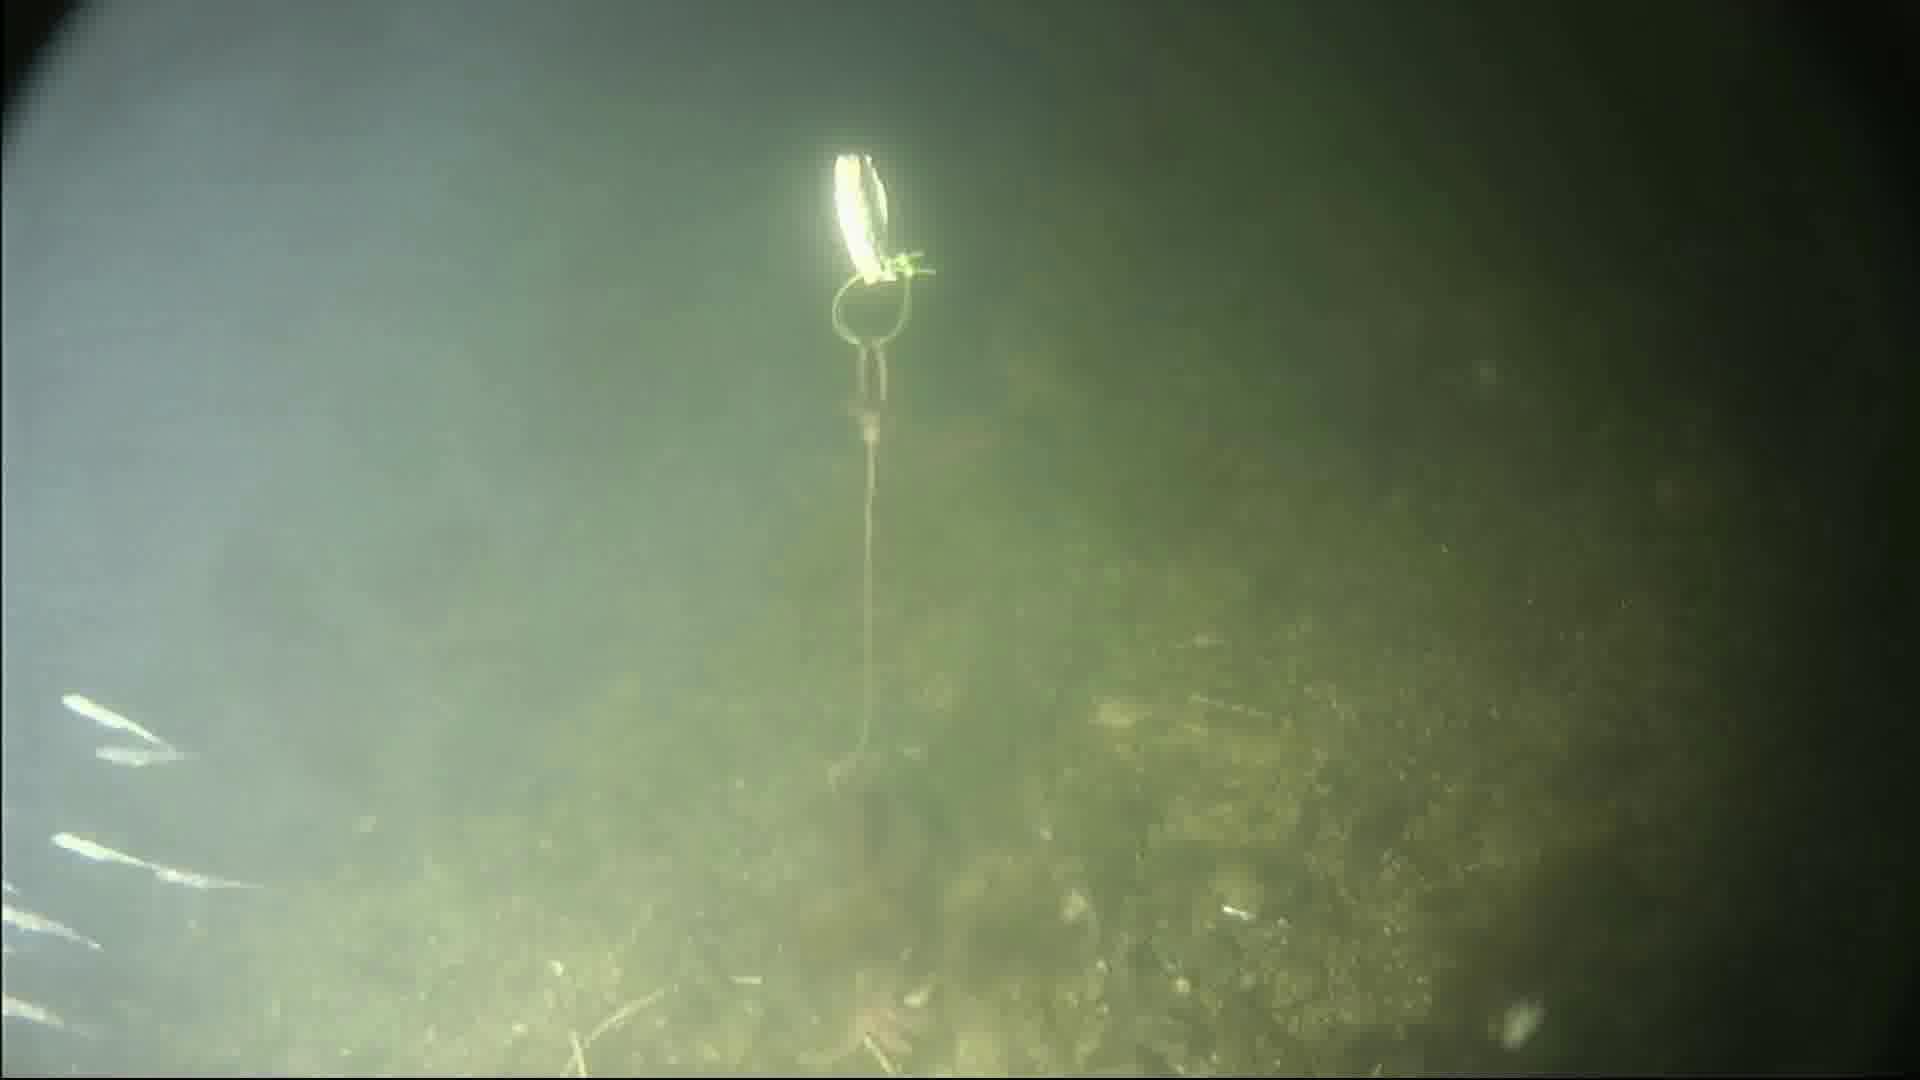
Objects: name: starfish
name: crab
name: small_fish